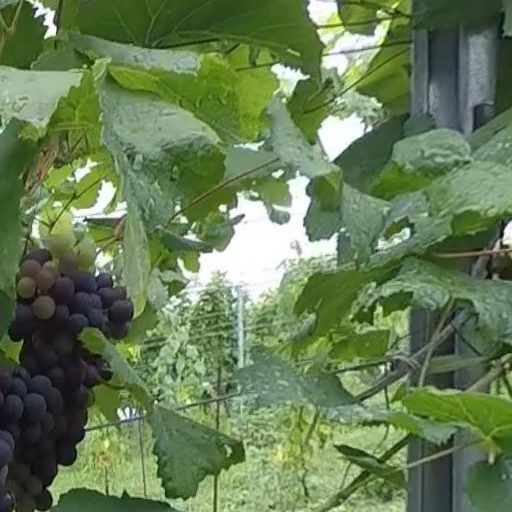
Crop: grape